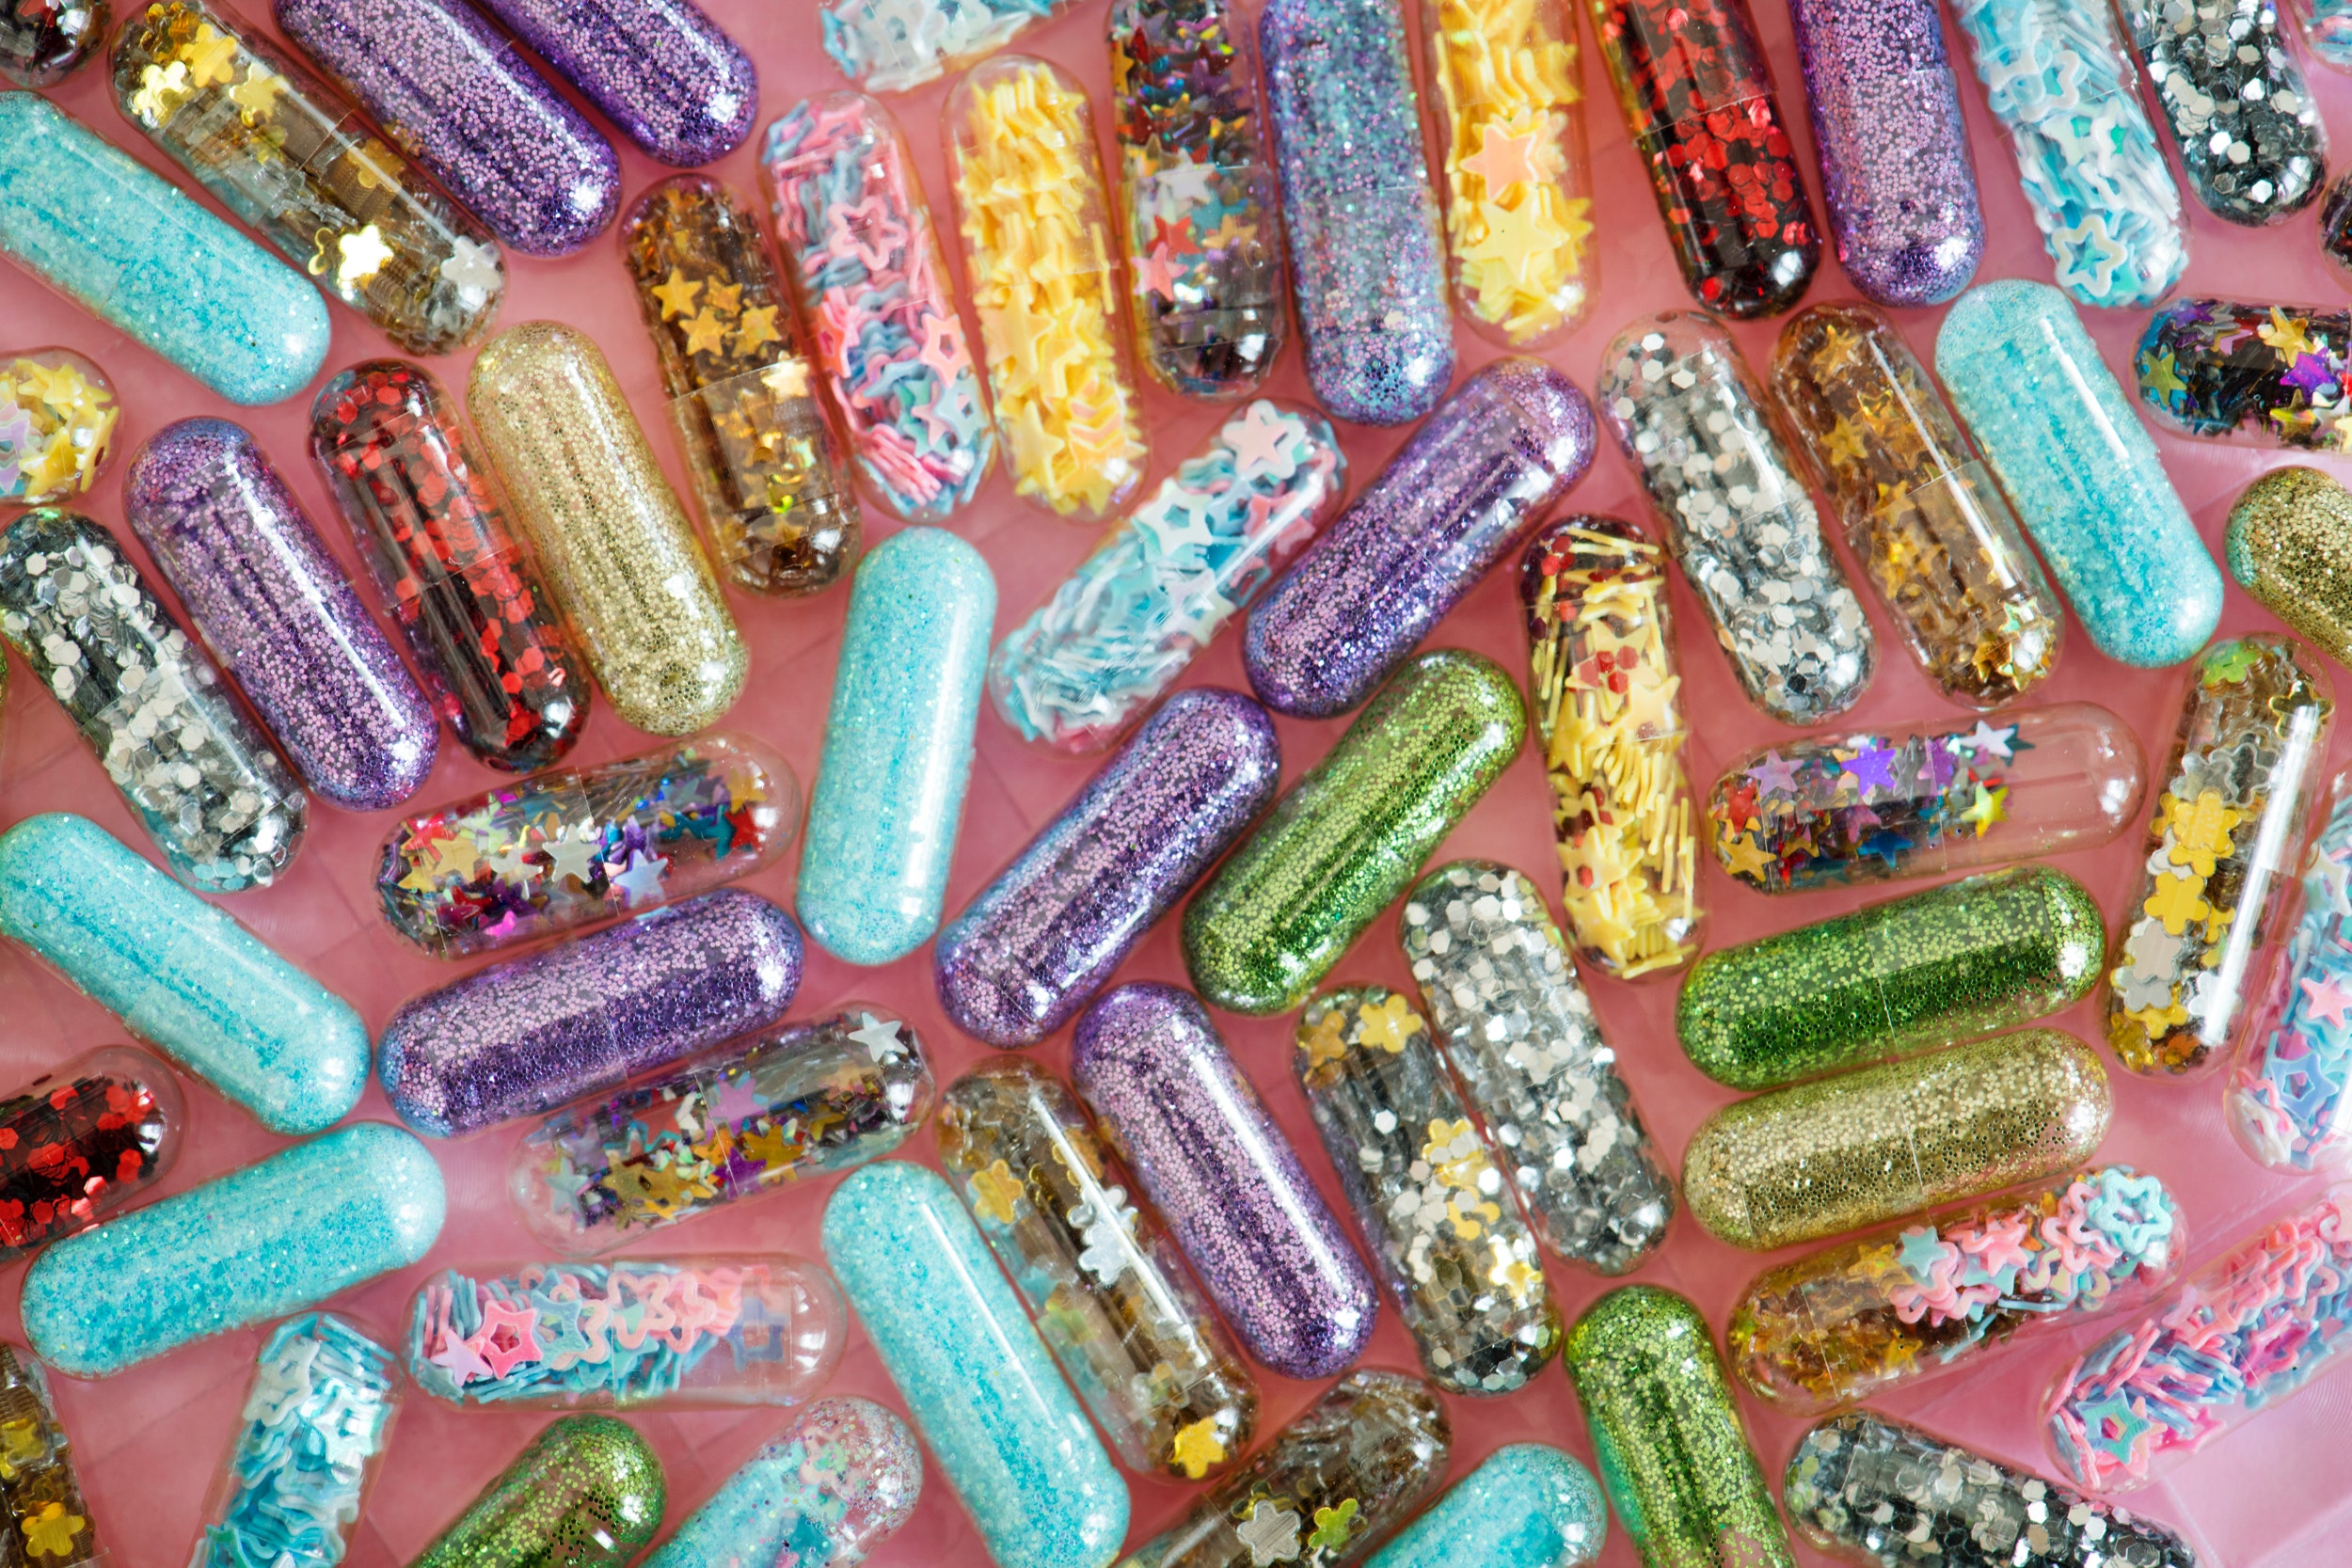
pink, Material property, nail, glitter, fashion accessory, collection